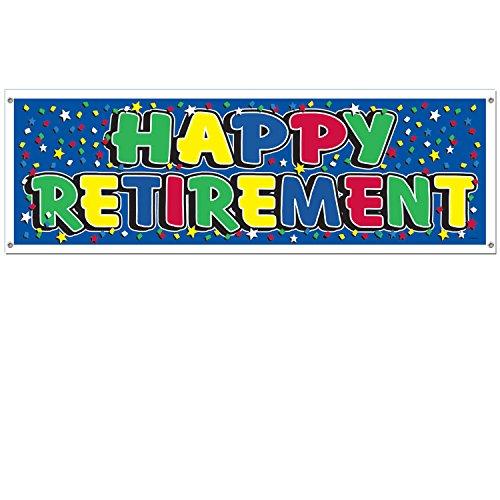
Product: Happy Retirement Sign Banner Party Accessory (1 count) (1/Pkg)
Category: Home & Kitchen | Event & Party Supplies | Decorations | Banners & Garlands
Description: Hang up to decorate for a retirement party.
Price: $6.05
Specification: ProductDimensions:21x60x0.1inches|ItemWeight:3.2ounces|ShippingWeight:3.2ounces(Viewshippingratesandpolicies)|Department:unisex-child|Manufacturer:TheBeistleCompany|ASIN:B000R4KQRG|DomesticShipping:ItemcanbeshippedwithinU.S.|InternationalShipping:ThisitemcanbeshippedtoselectcountriesoutsideoftheU.S.LearnMore|Itemmodelnumber:50139|DatefirstlistedonAmazon:May23,2007